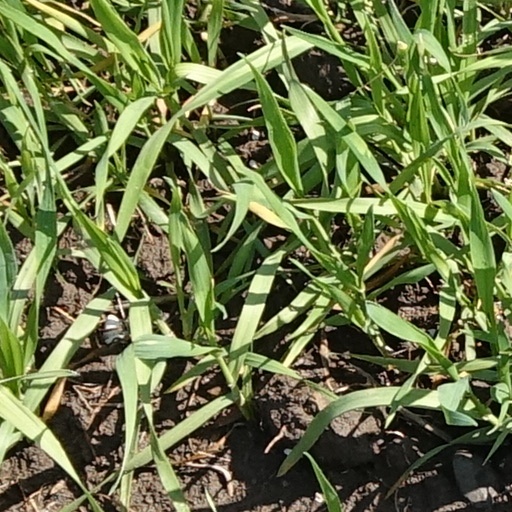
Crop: wheat